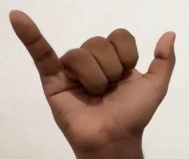
ASL sign: Y